List of Louisiana Ragin' Cajuns head football coaches

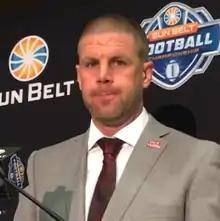
Billy Napier served as head coach at Louisiana from 2018 to 2021.

The Louisiana Ragin' Cajuns college football team represents the University of Louisiana at Lafayette in the Sun Belt Conference. The Ragin' Cajuns compete as part of the NCAA Division I Football Bowl Subdivision. The program has had 27 head coaches since it began play during the 1901 season. Since December 2021, Michael Desormeaux has served as head coach at Louisiana.